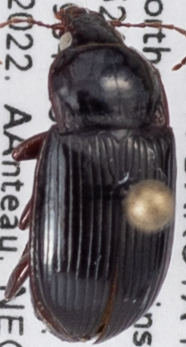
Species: Amara obesa
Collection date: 2022-09-06
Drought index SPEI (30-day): -0.186
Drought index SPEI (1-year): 0.63
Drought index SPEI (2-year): -0.71